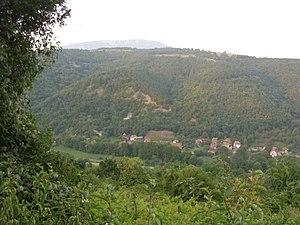
Prugovac est un village de Serbie situé dans la municipalité d'Aleksinac, district de Nišava. Au recensement de 2011, il comptait 230 habitants.